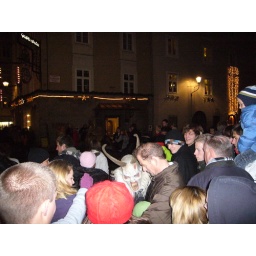
That little green cap in the arms of the man in the brown jacket is a small child.